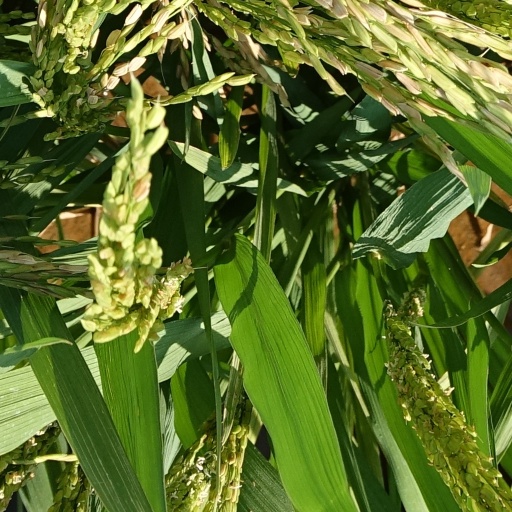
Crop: rice